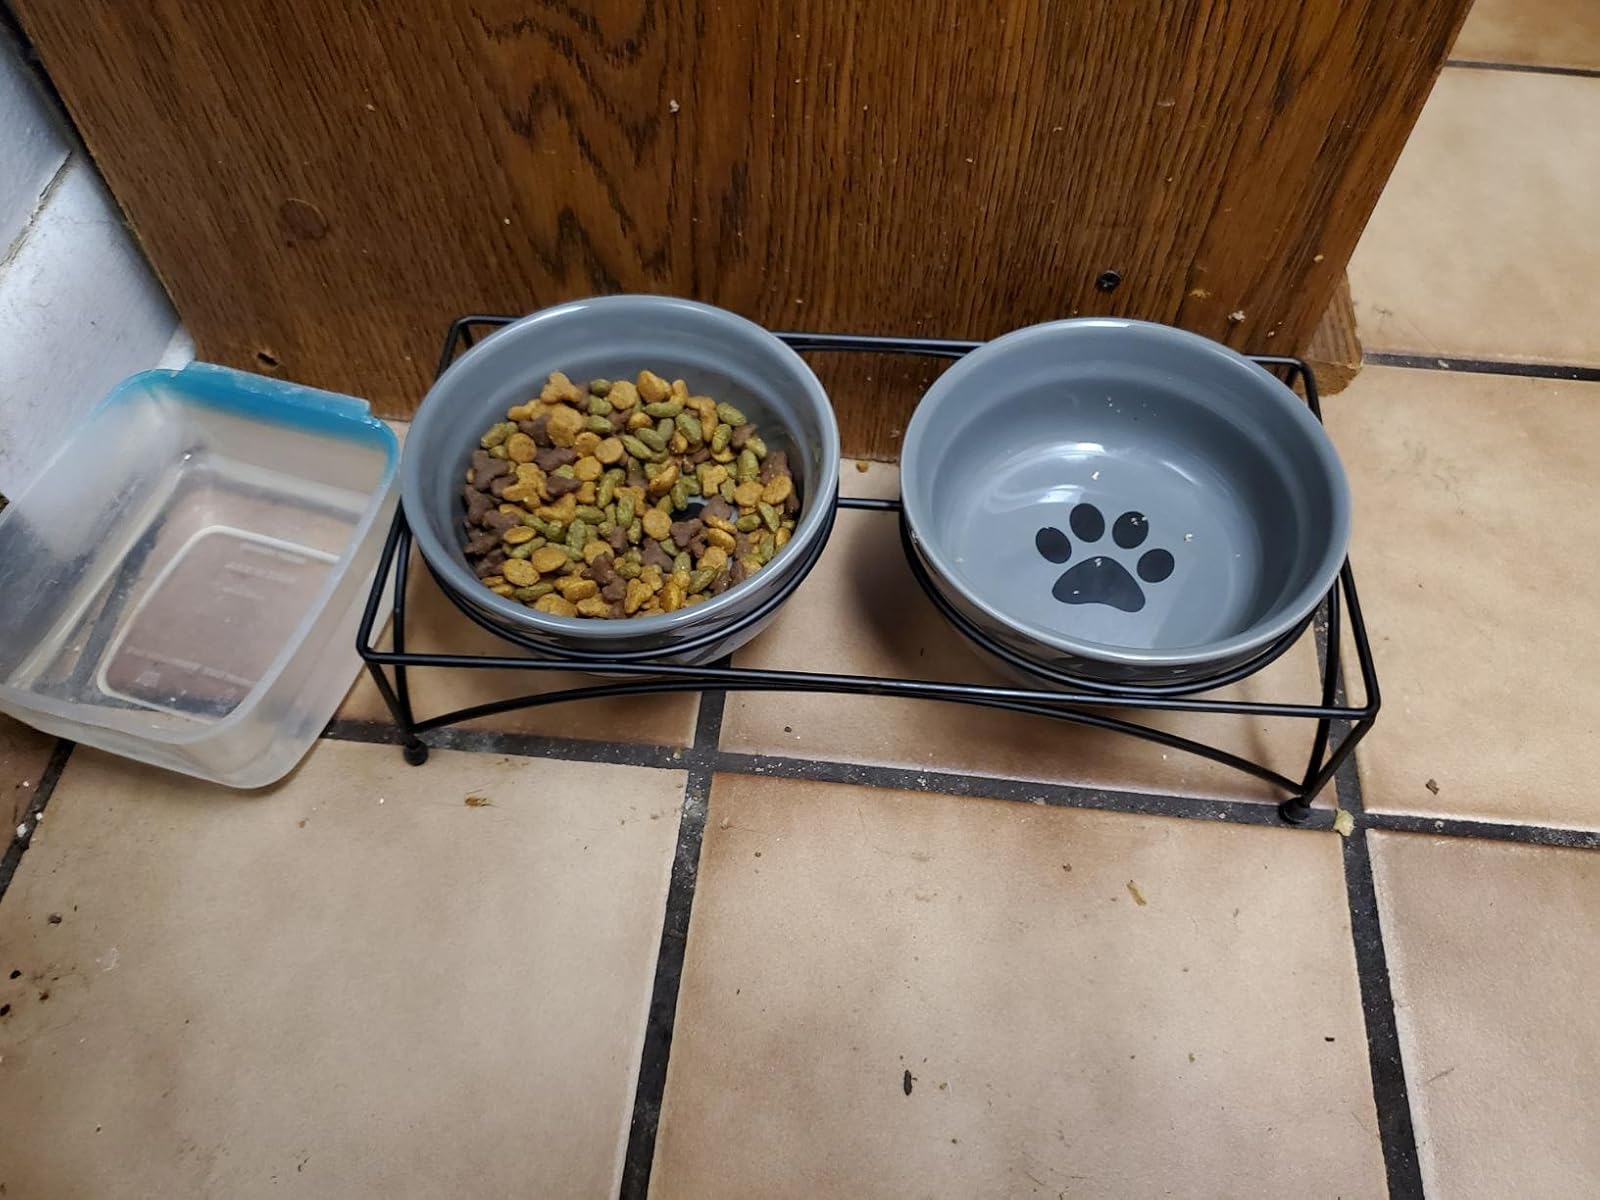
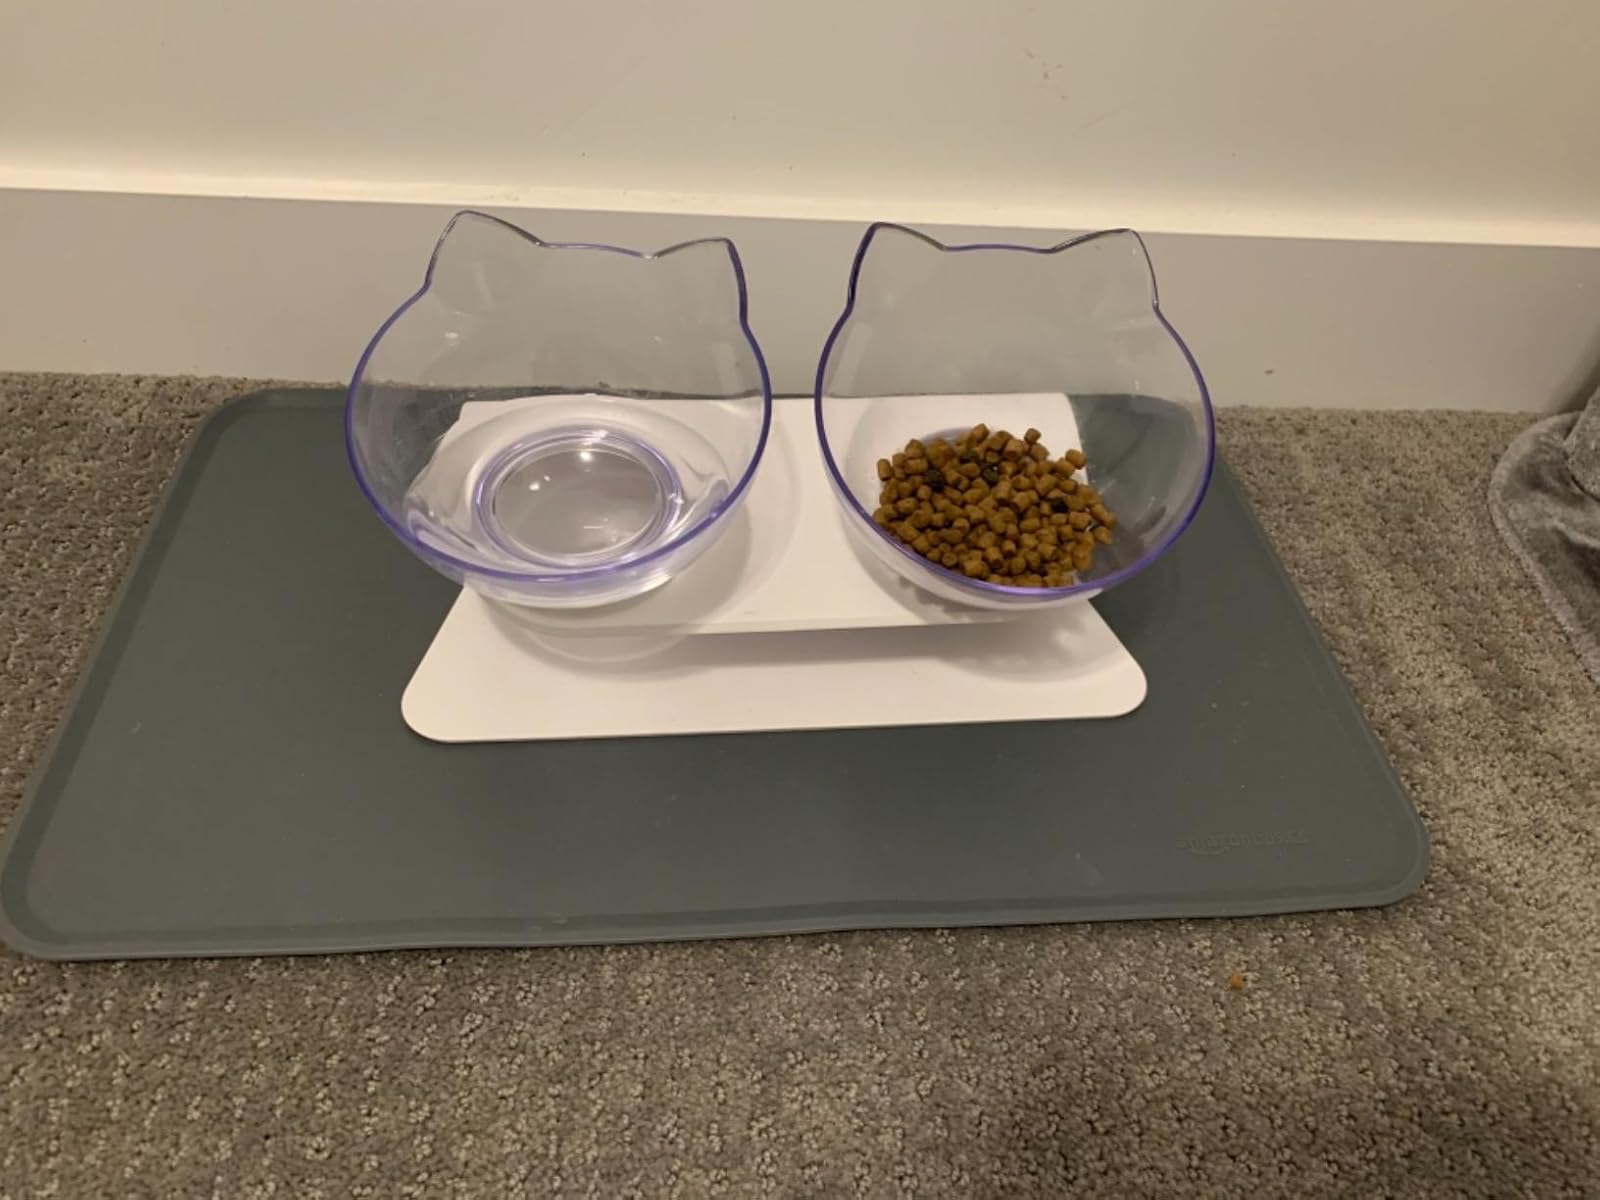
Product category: items_bowl
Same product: no